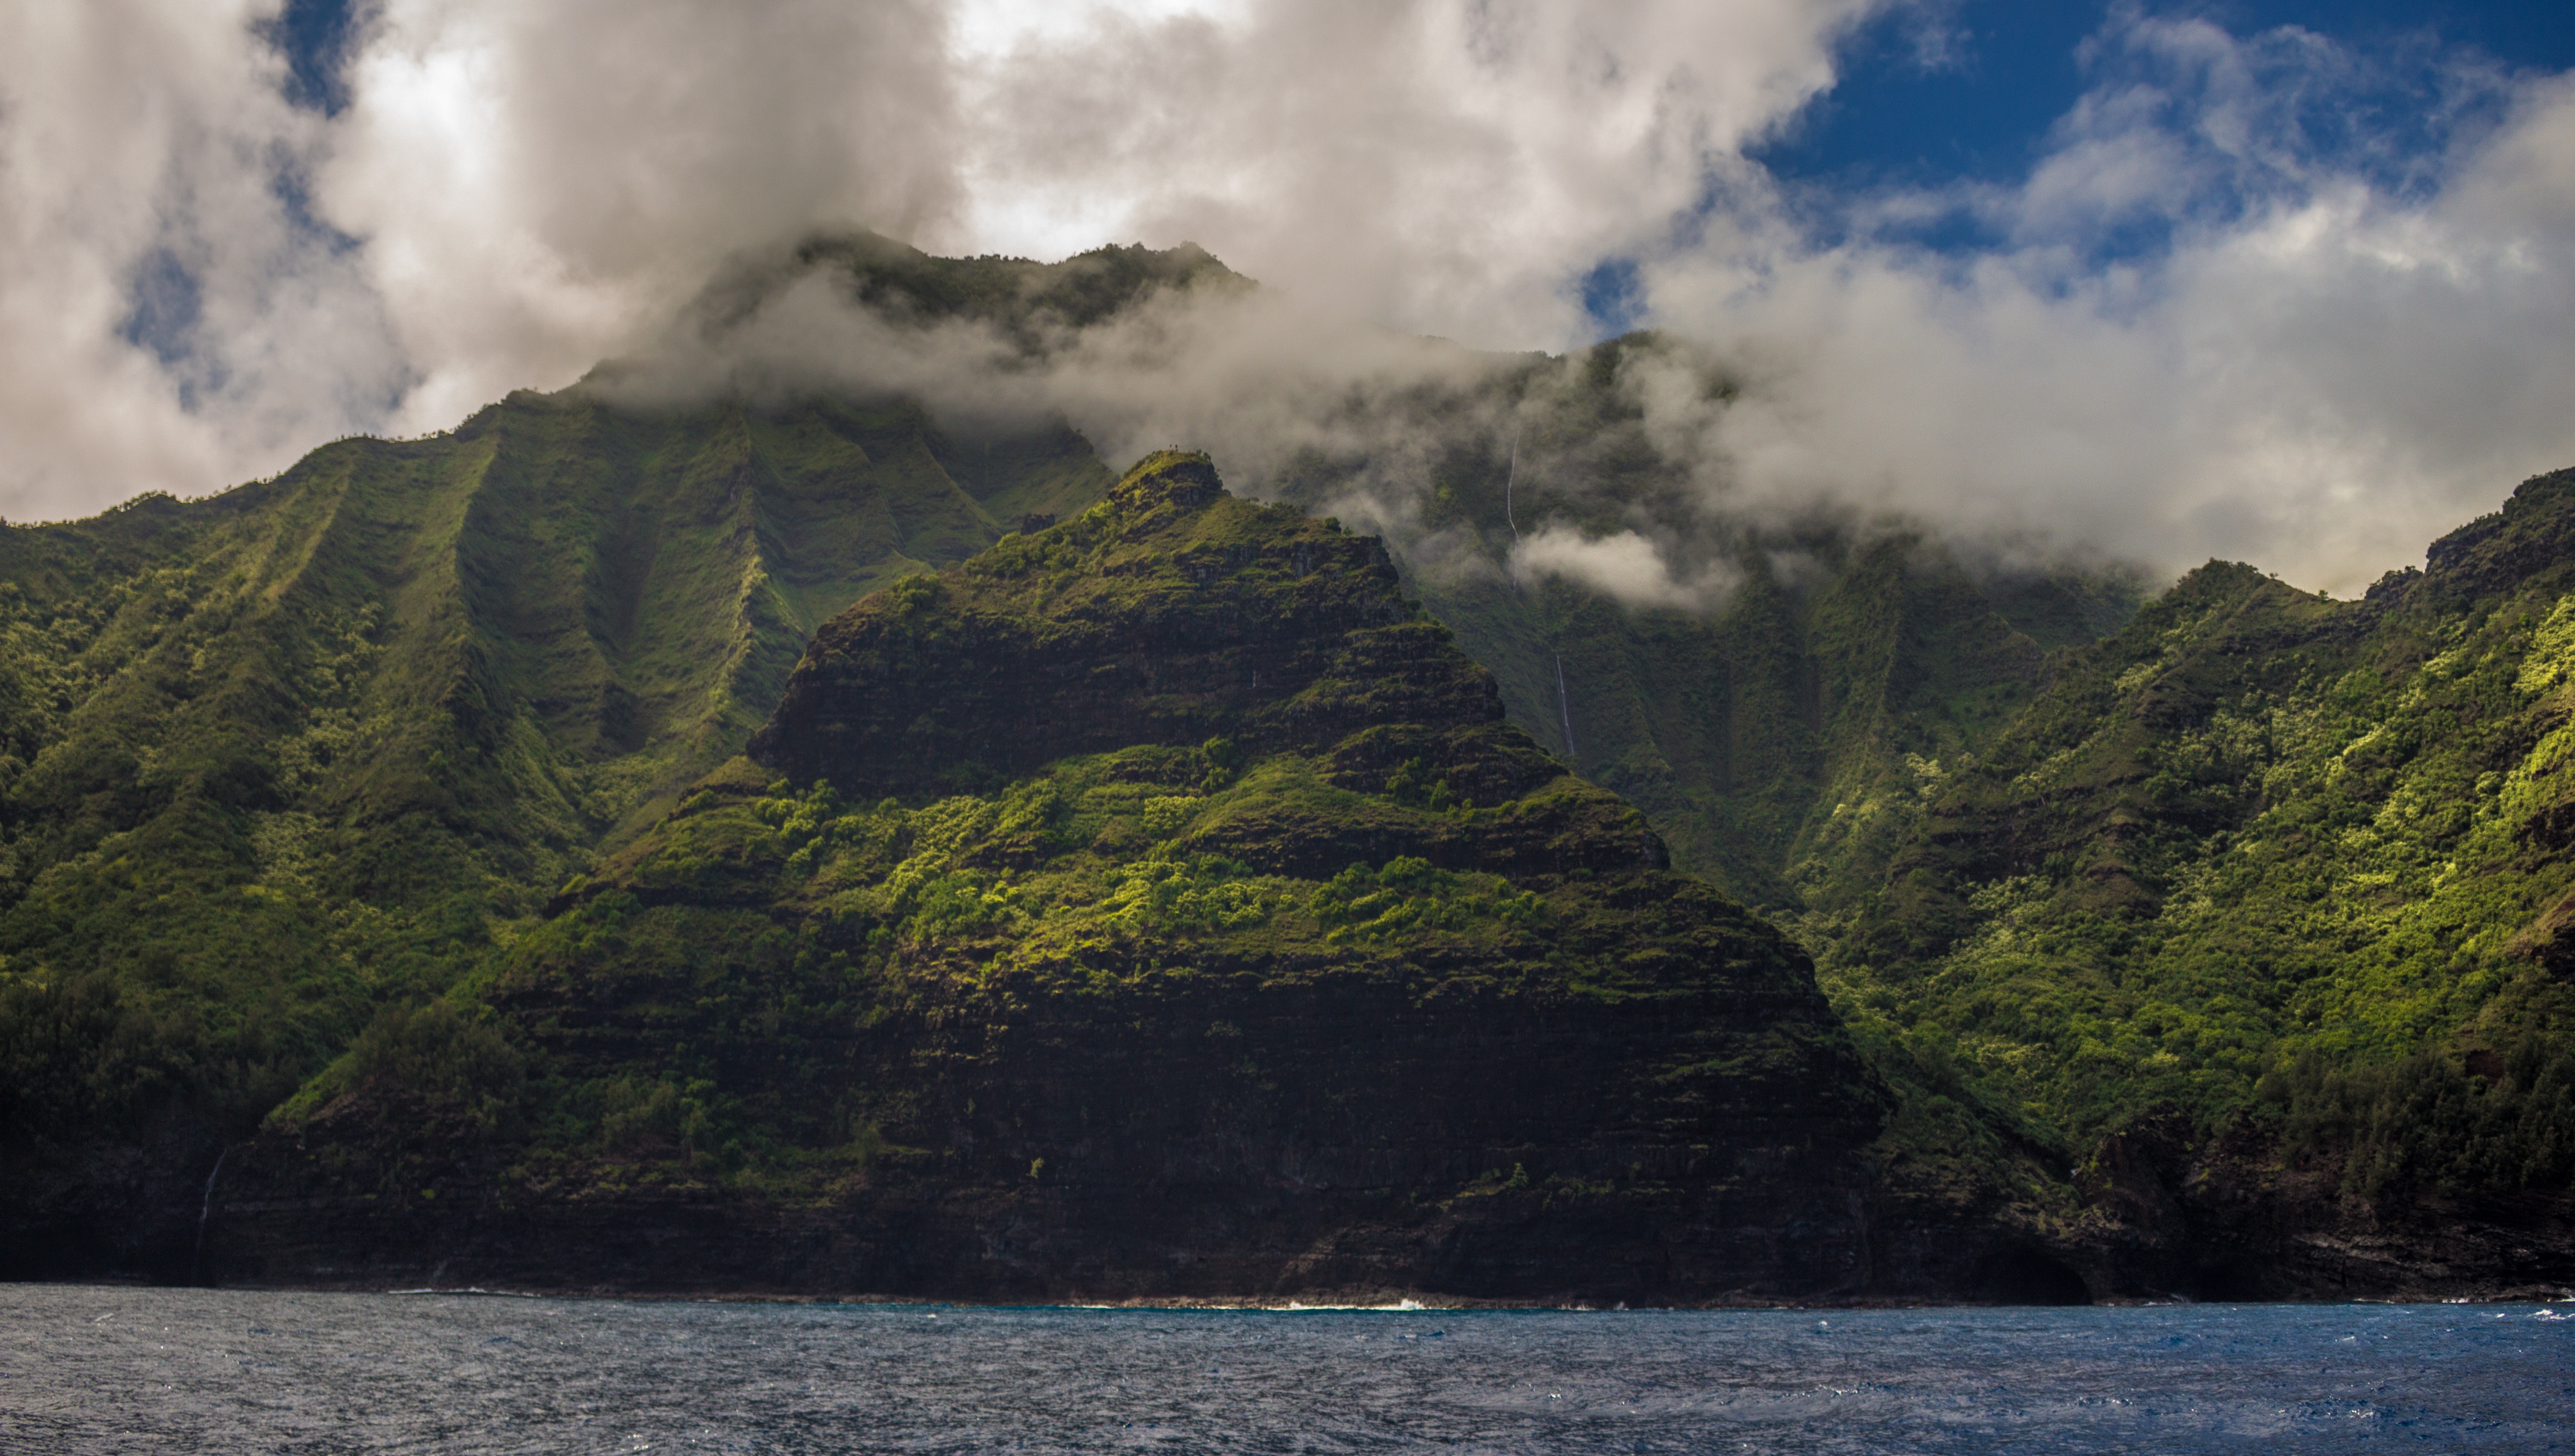
beach, landscape, sea, coast, water, nature, forest, ocean, mountain, cloud, sky, fog, hill, lake, river, mountain range, scenic, island, fjord, hawaii, outdoors, daylight, loch, landform, geographical feature, atmospheric phenomenon, mountainous landforms